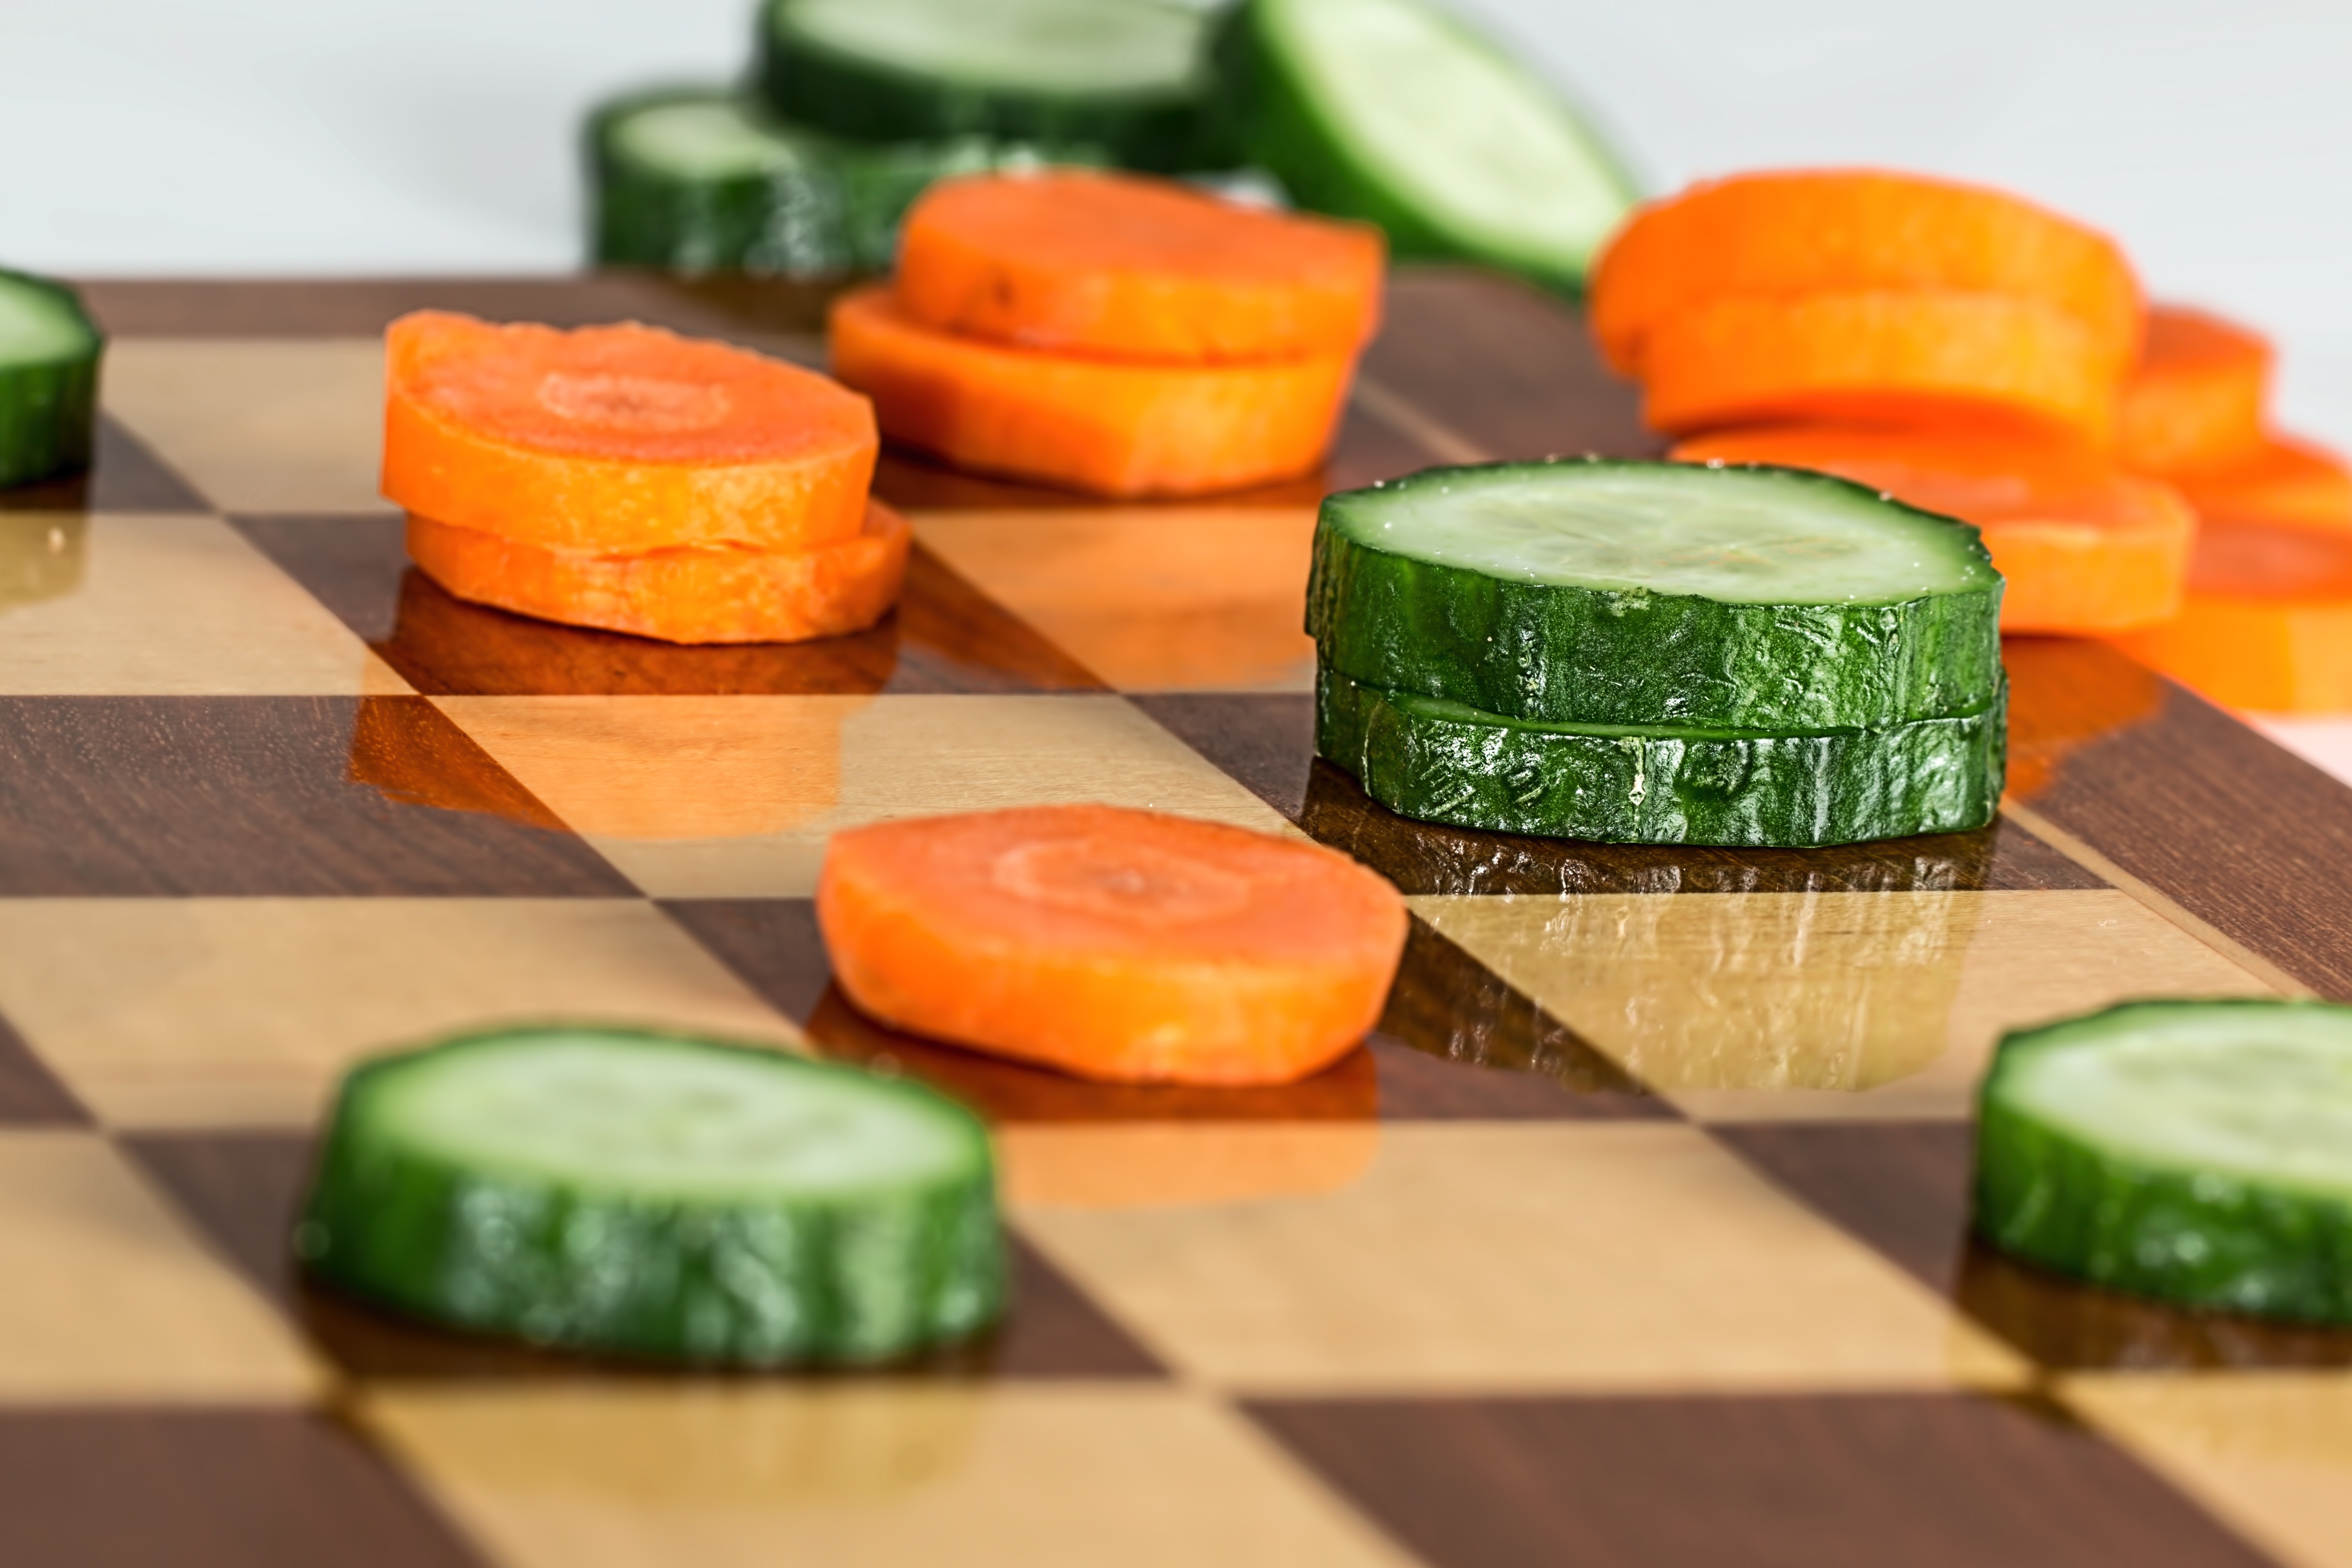
plant, food, salad, cooking, produce, vegetable, fresh, lifestyle, healthy, cuisine, carrot, eating, nutrition, cucumber, foods, diet, healthy food, healthy eating, organic, cucurbita, wellness, salads, dieting, flowering plant, slimming, eating healthy, food choices, balanced meal, play with food, enjoy food, land plant, cucumber gourd and melon family